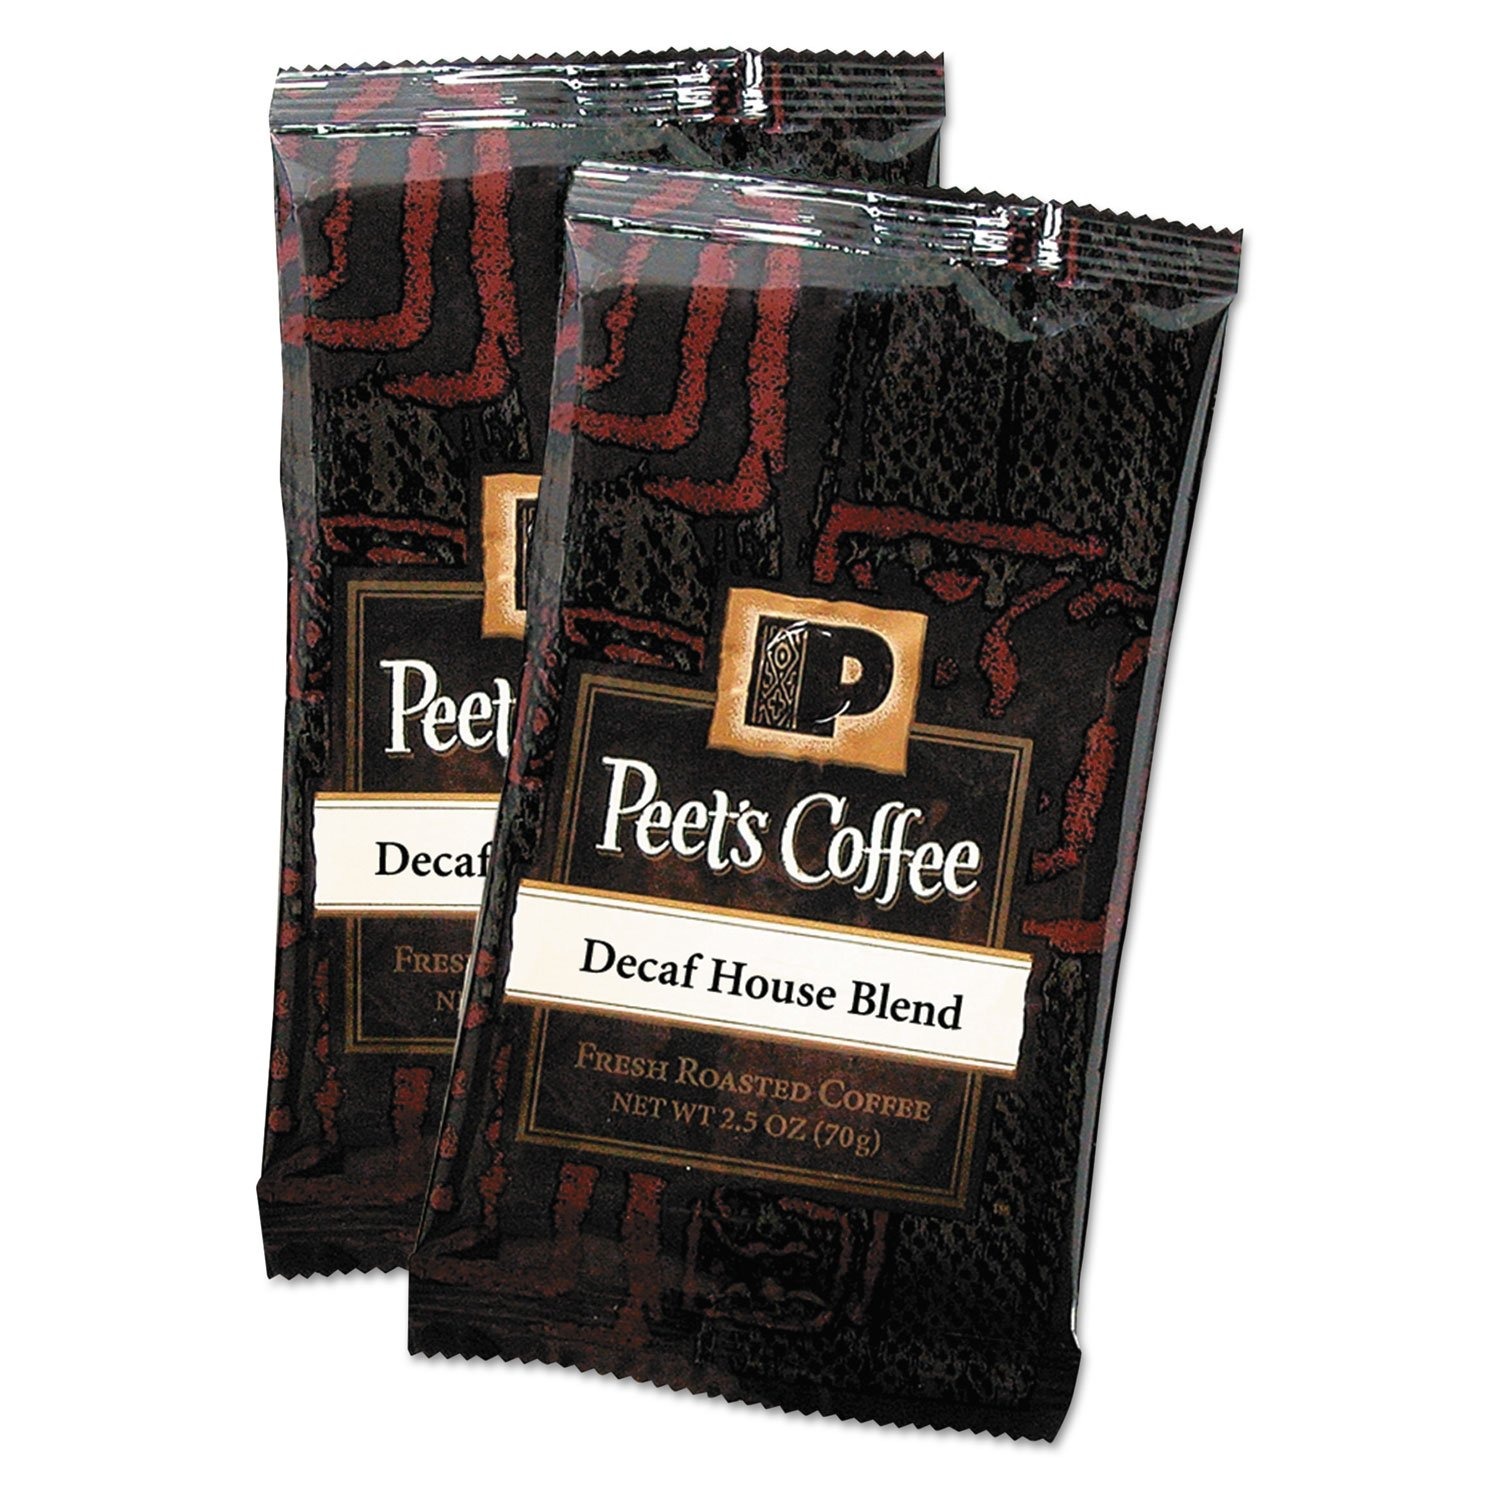
Item Name: Peet's Coffee & Tea 504913 Coffee Portion Packs, House Blend, Decaf, 2.5 oz Frack Pack, 18/Box
Value: 45.0
Unit: Ounce

Price: 39.98